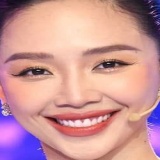
ca sĩ Tóc Tiên